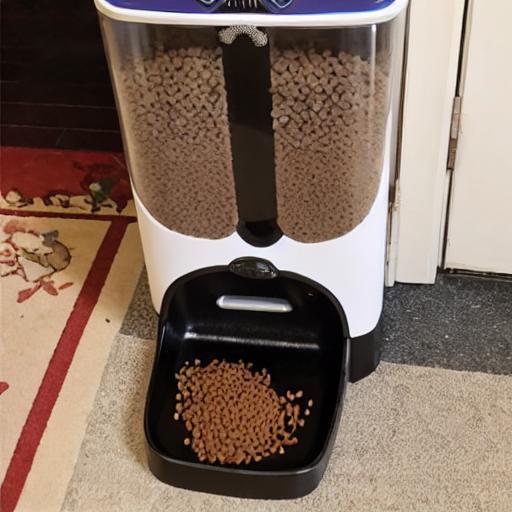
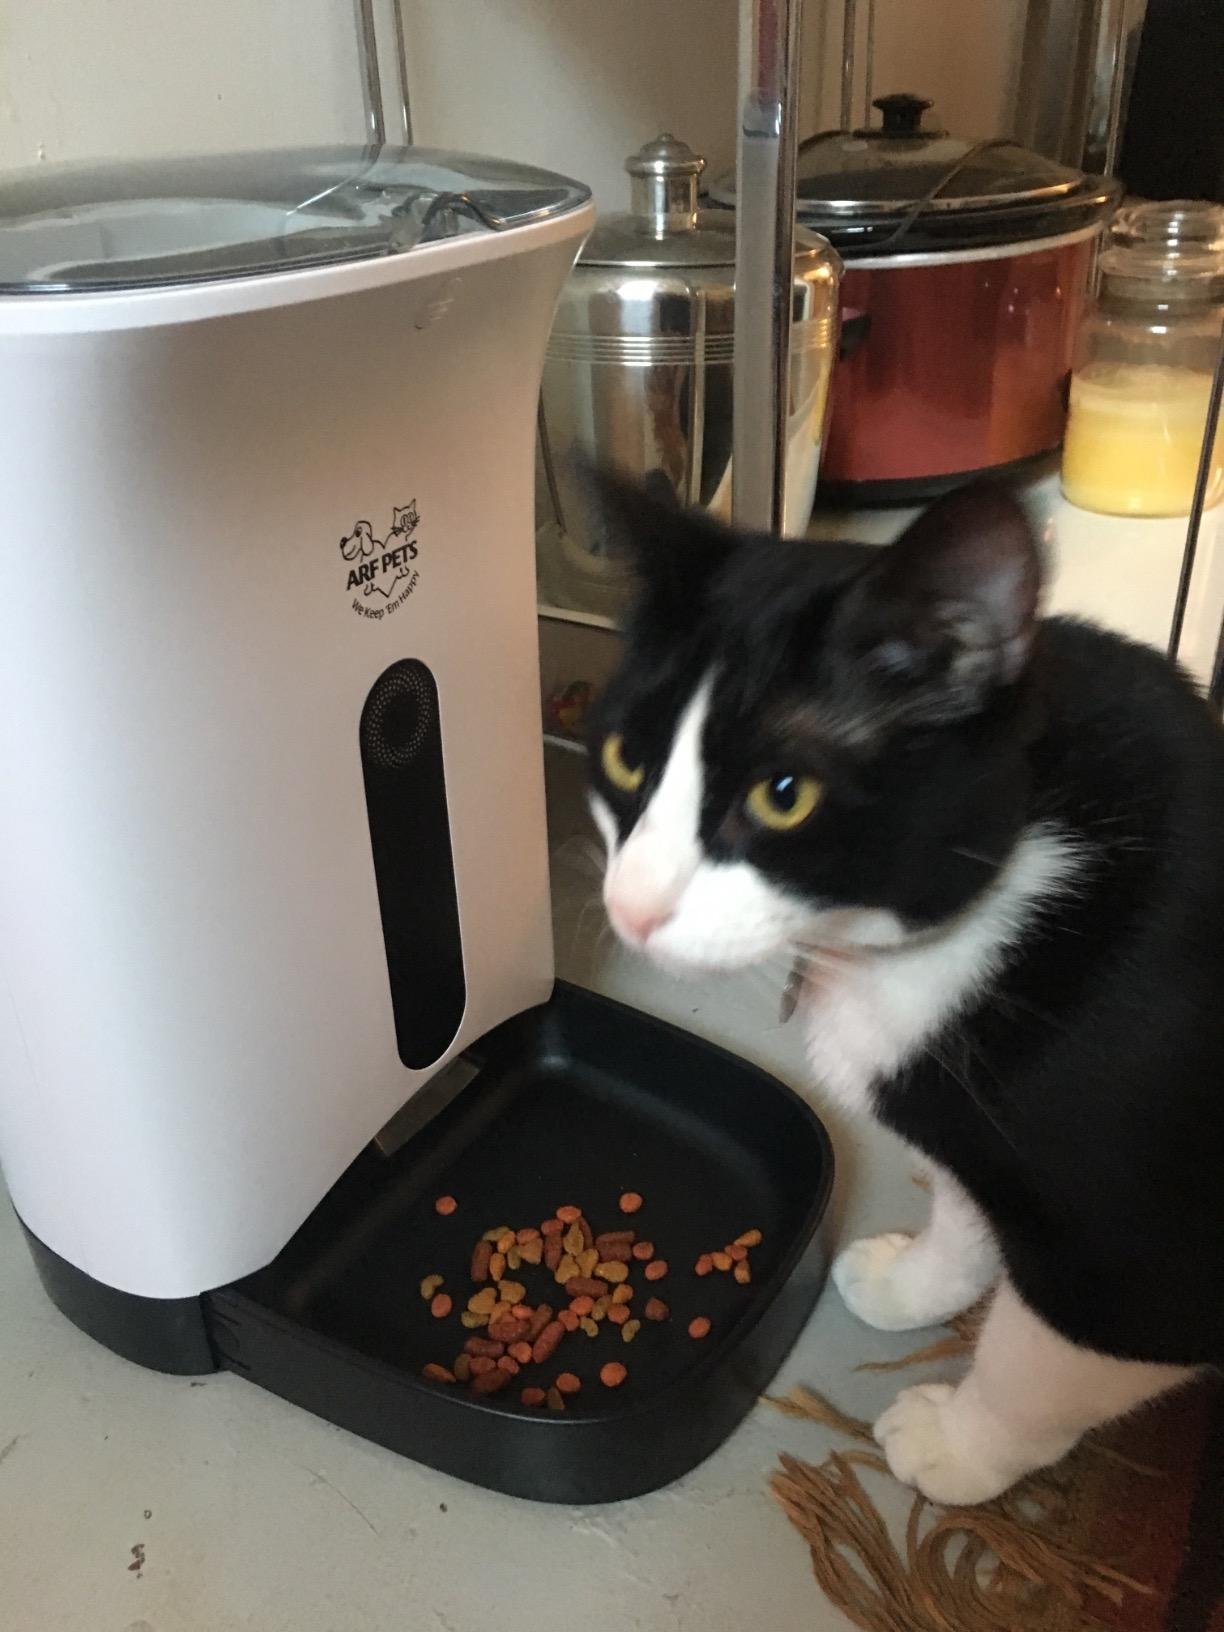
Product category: items_feeder
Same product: no